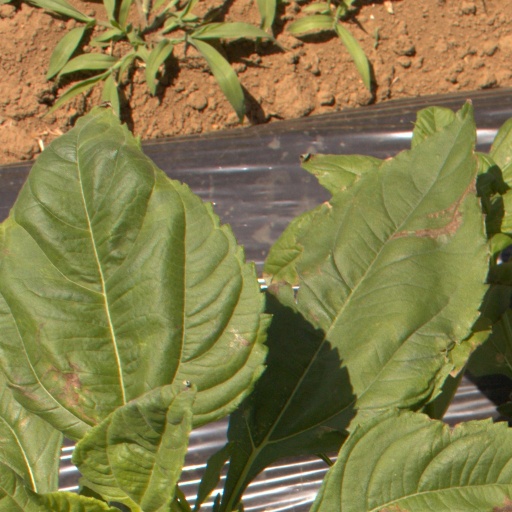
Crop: Jerusalem artichoke